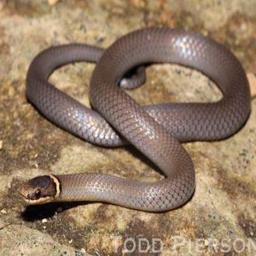
Animal: snakes